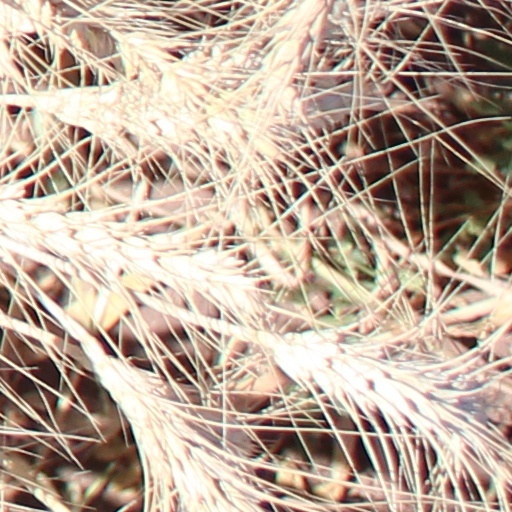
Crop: wheat